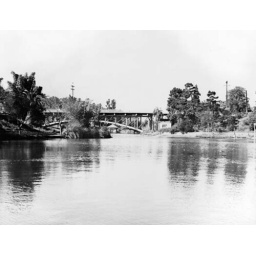
6th street bridge over hollenbeck park